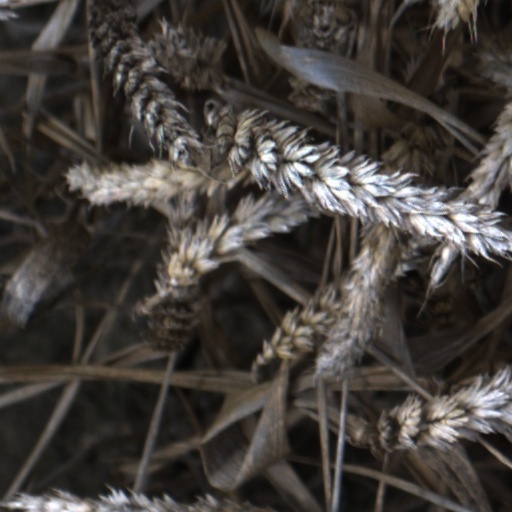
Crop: wheat